Grant Leadbitter

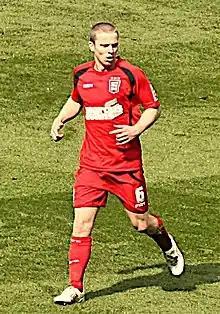
Leadbitter playing for Ipswich Town in 2010.

On 1 September 2009, Leadbitter transferred to Championship club Ipswich Town for a fee of £2.6 million, along with team-mate Carlos Edwards. He made his first-appearance on 12 September, starting in a 3–1 loss to Middlesbrough. He scored his first goal for the club against Nottingham Forest on 15 September, netting the opening goal in a 1–1 draw. Leadbitter became a first-team regular during his first season at Portman Road, making 40 appearances in all competitions and scoring 3 goals.